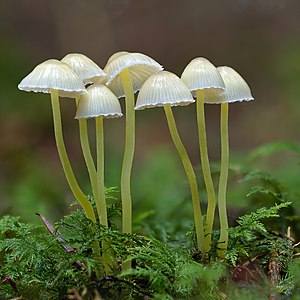
Gulstokket huesvamp
Gulstokket huesvamp.
Gulstokket huesvamp er en klokkeformet huesvamp, hvis hat bliver 1-2,5 cm bred.